Donald S. Bryan

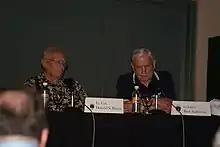
Bryan (left) with flying ace Bud Anderson during a discussion at 'Fantasy of Flight' (2010)

Flying the P-47, Bryan was credited with a shared aerial victory on January 29, 1944, when he and his wingman shot down a Focke-Wulf Fw 190 while en route to Namur, Belgium. On January 30, he shot down a Fw 190 over Emmen, Netherlands, his first solo aerial victory. On February 20, he and two of his wingmen were credited with the shared destruction of a Messerschmitt Bf 110. Bryan scored down his second and third aerial victories on February 24 and March 15, 1944, and scored another shared aerial victory on April 10, 1944. On April 18, 1944, he led a successful mission to find and rescue a fellow fighter pilot, who was forced to ditch in the North Sea on April 15.